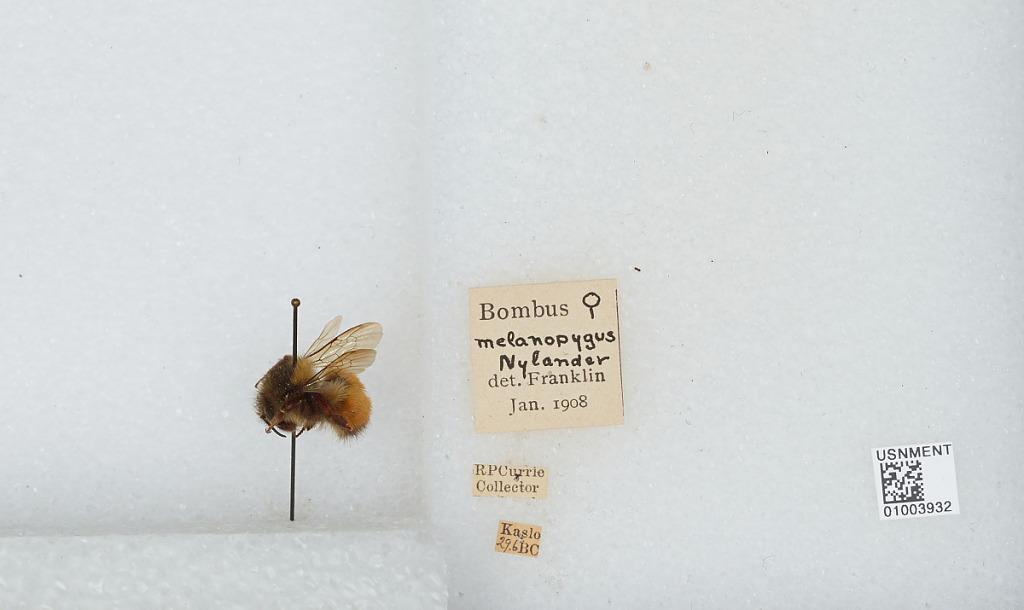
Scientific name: Bombus (Pyrobombus) melanopygus Nylander
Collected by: R. Currie
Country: Canada
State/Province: British Columbia
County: Regional District of Central Kootenay
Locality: Kaslo
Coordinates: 49.9133, -116.911
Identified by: Franklin